London, Ontario

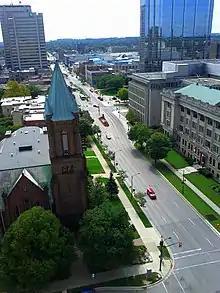
Wellington Street in downtown London, viewed atop London City Hall

In March 2013, London hosted the 2013 World Figure Skating Championships. The University of Western Ontario's teams play under the name "Mustangs". The university's football team plays at TD Stadium. Western's Rowing Team rows out of a boathouse at Fanshawe Lake. Fanshawe College teams play under the name "Falcons". The Women's Cross Country team has won 3 consecutive Canadian Collegiate Athletic Association (CCAA) National Championships. In 2010, the program cemented itself as the first CCAA program to win both Men's and Women's National team titles, as well as CCAA Coach of the Year.